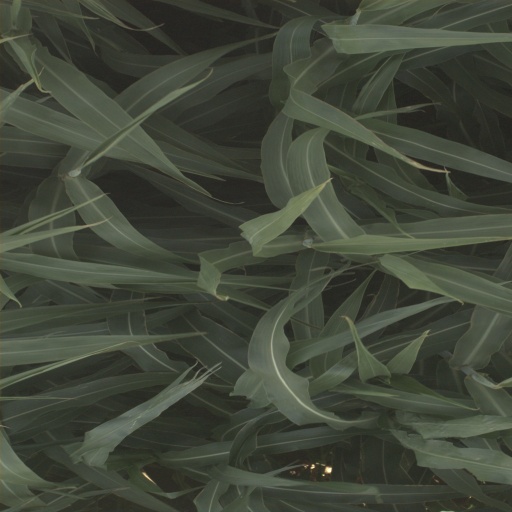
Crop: sorghum